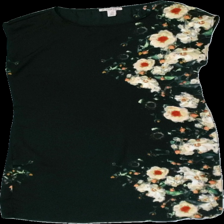
View: front
Type: Dress
Category: Ladies
Brand: Anna Field
Colors: Black, Beige, Red, Multicolor
Material: 100% polyester
Pattern: Floral print
Cut: Regular, C-collar
Size: 38
Season: All
Price range: 50-100
Recommended usage: Reuse
Comment: missing belt